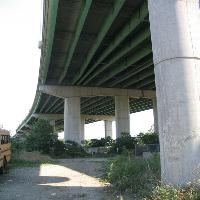
Weather: sun or clear